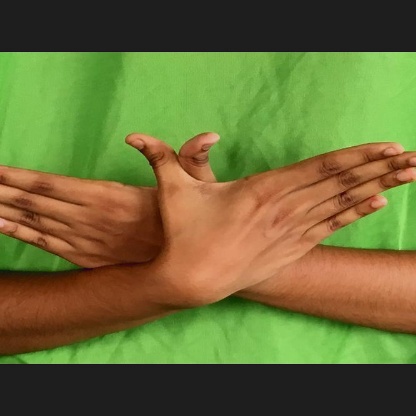
Mudra: Garuda